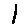
Label: 1